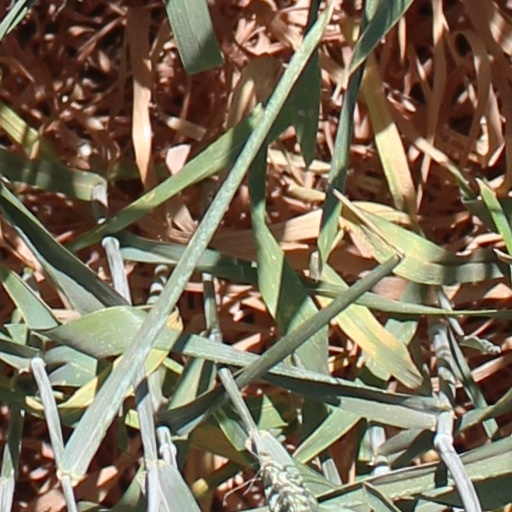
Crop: wheat